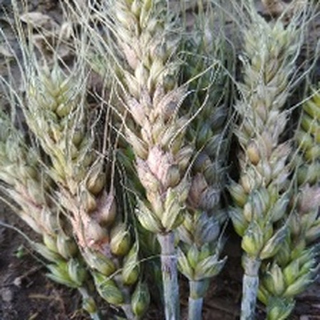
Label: wheat_fusarium_head_blight